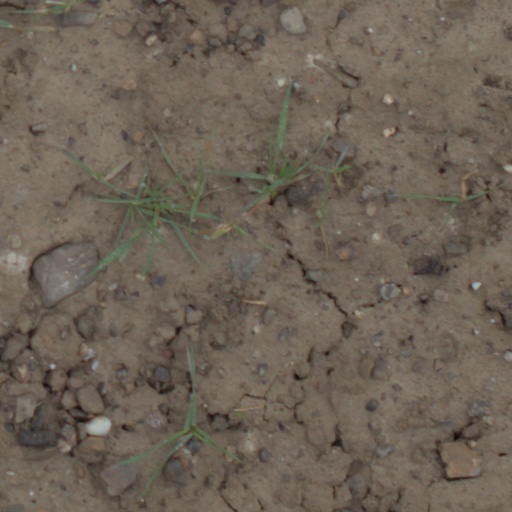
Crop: wheat